Dale Earnhardt Jr.

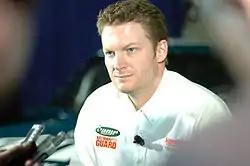
Earnhardt addresses the media at Hendrick Motorsports headquarters on January 23, 2008

On June 13, 2007, he announced at a press conference that he had signed a five-year contract with Hendrick Motorsports, replacing Kyle Busch. At the time, Hendrick consisted of Jeff Gordon, Jimmie Johnson, and Casey Mears.